Mountain Pass Rare Earth Mine

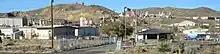
Mountain Pass mine – open pit (left) mill (right background)

The Mountain Pass Rare Earth Mine and Processing Facility, owned by MP Materials, is an open-pit mine of rare-earth elements on the south flank of the Clark Mountain Range in California, southwest of Las Vegas, Nevada. In 2020 the mine supplied 15.8% of the world's rare-earth production. It is the only rare-earth mining and processing facility in the United States. It is the largest single known deposit of such minerals.